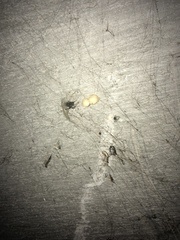
Species: Lactrodectus_hesperus